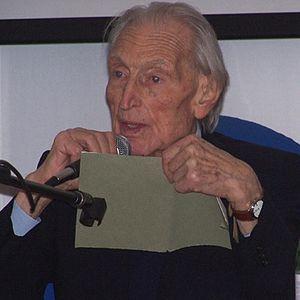
Dante Isella était un universitaire, philologue, historien de la littérature et critique littéraire italien du XXᵉ siècle.